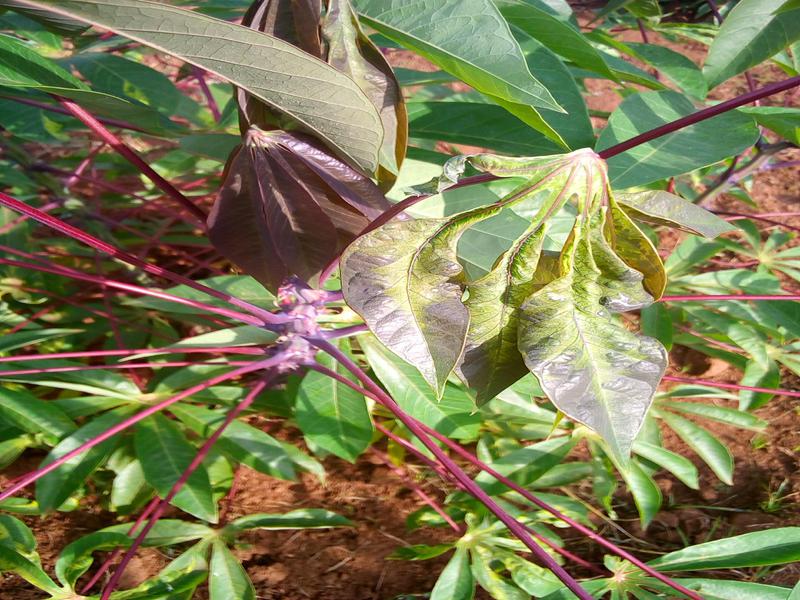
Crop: cassava
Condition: mosaic_disease